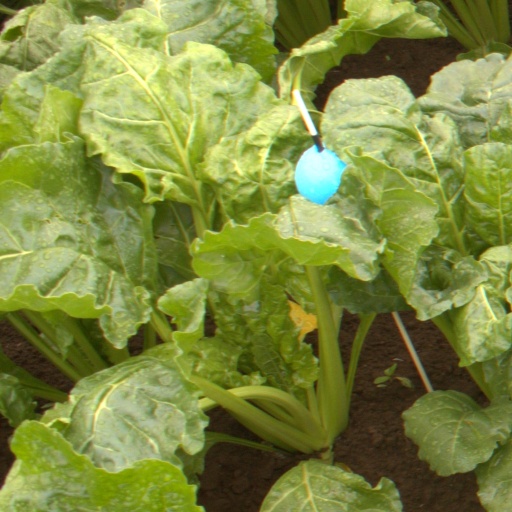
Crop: sugar beet